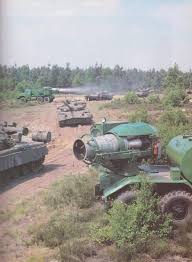
Label: T-80